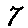
Label: 7